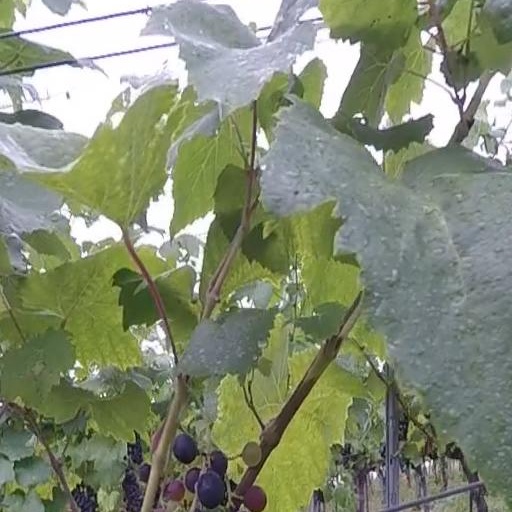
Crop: grape